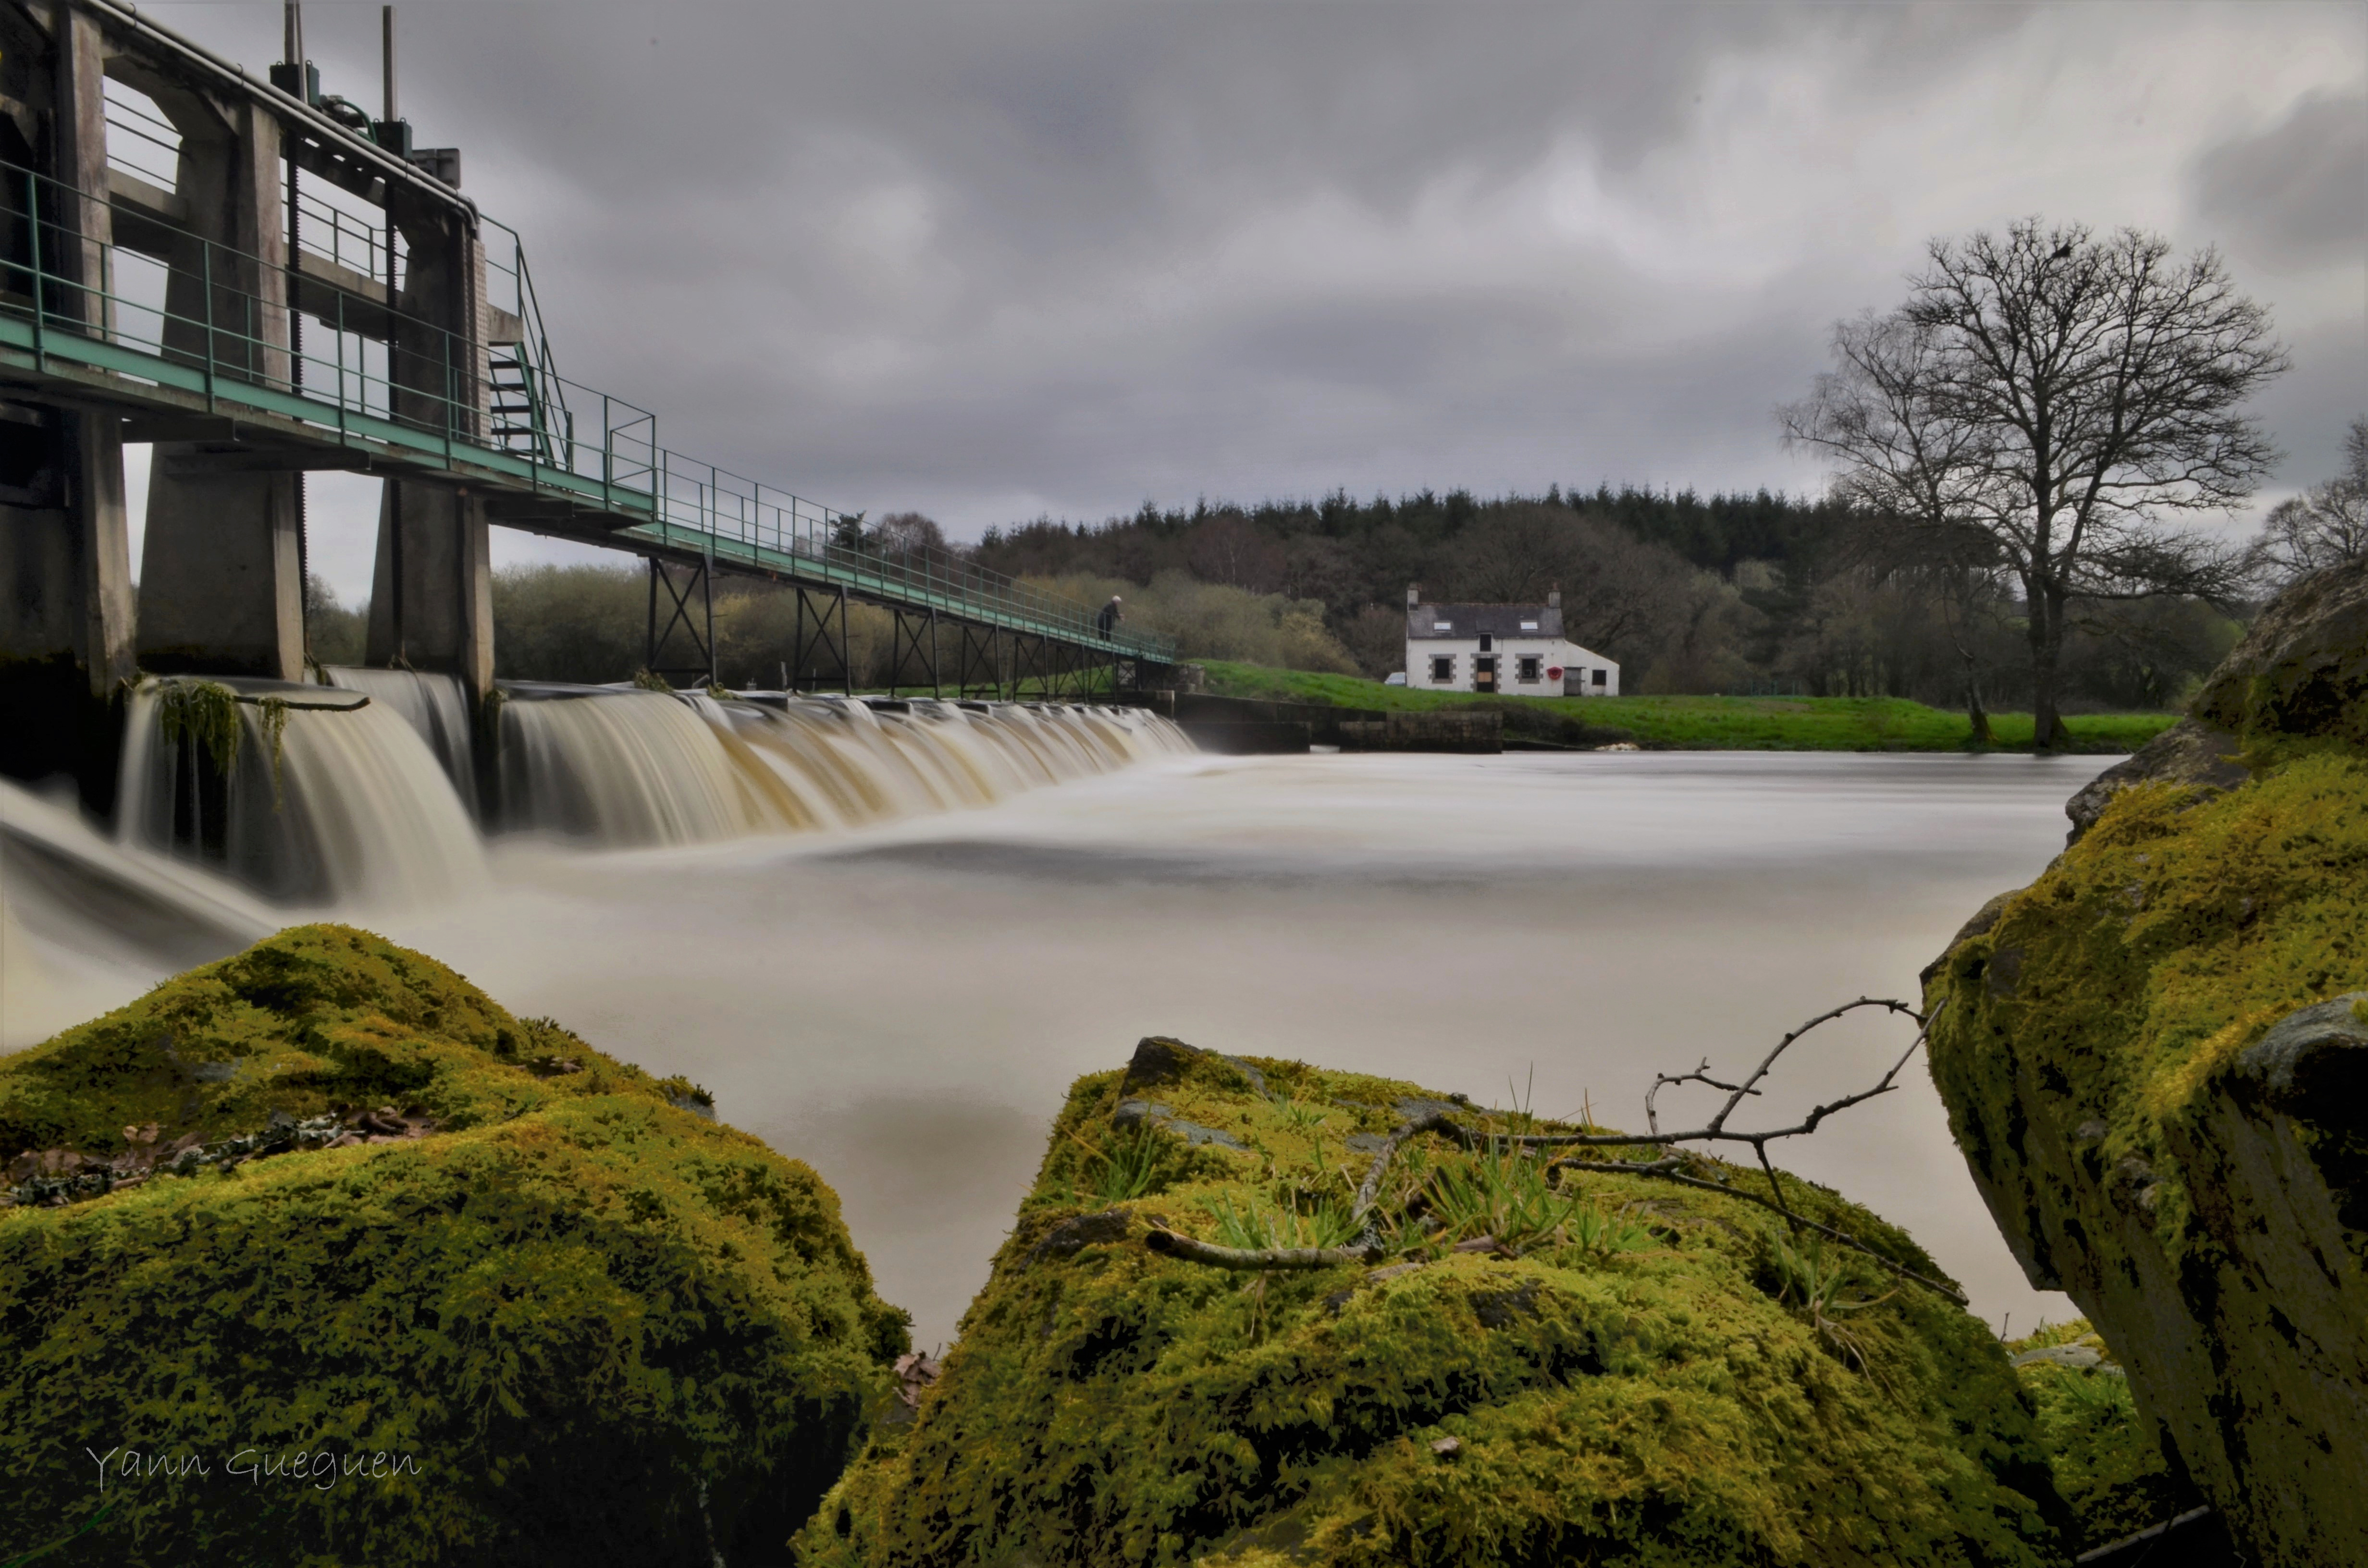
nature, water, body of water, reflection, river, waterway, tree, reservoir, sky, bridge, bank, plant, grass, landscape, water resources, watercourse, cloud, lake